Theodorus Moretus

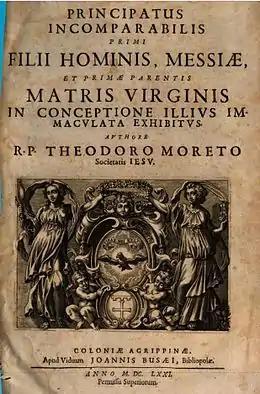
Frontispiece of "Principatus filii Hominis Jesu"

Moretus left Prague in 1653, and on 19 August of the same year, he took over the rectorate of the college of Klatovy. It was a difficult task as the little college had fallen into ruin and the new rector had to rebuild it with funds he had to find himself. He managed the college for three years. He spent the year 1657 at Neisse (now Nysa, in Poland), occupied in various apostolic ministries. From there he went to Głogów in 1658. The same year he embarked on a long journey through Bohemia, Moravia and Austria. In 1660 Moretus was for the first time attached to the College of Breslau, where he joined the apostolic ministry for the teaching of mathematics. He remained in this college for two years. He spent the year 1662 at Kłodzko but soon returned to Breslau, probably as early as 1663. It was during his stay at Kłodzko that he published his "Principatus incomparabilis primi filii hominis messiae et primae parentis Matris Virginis : in conceptione illius immaculata exhibitus" in Cologne. The "Principatus" is a work of both theology and piety and was intended to defend the thesis of the Immaculate Conception.